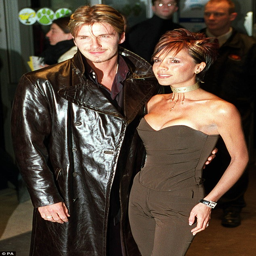
person wears a matrix - style leather jacket to a film premiere